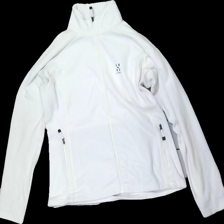
View: front
Type: Sweater
Category: Ladies
Brand: Haglöfs
Colors: White
Material: 100% Polyester
Pattern: Logo print
Cut: Regular
Size: L
Stains: Minor
Damage: stain
Damage location: bottom right
Price range: <50
Recommended usage: Recycle
Description: White fleece sweater with zipper